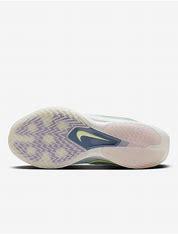
Brand: Nike
Model: G T Cut 3